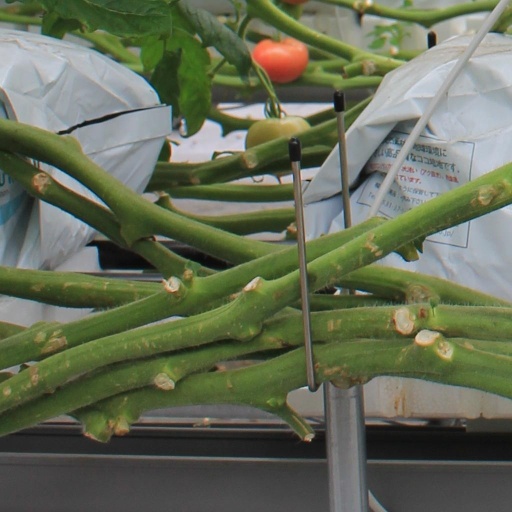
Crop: tomato